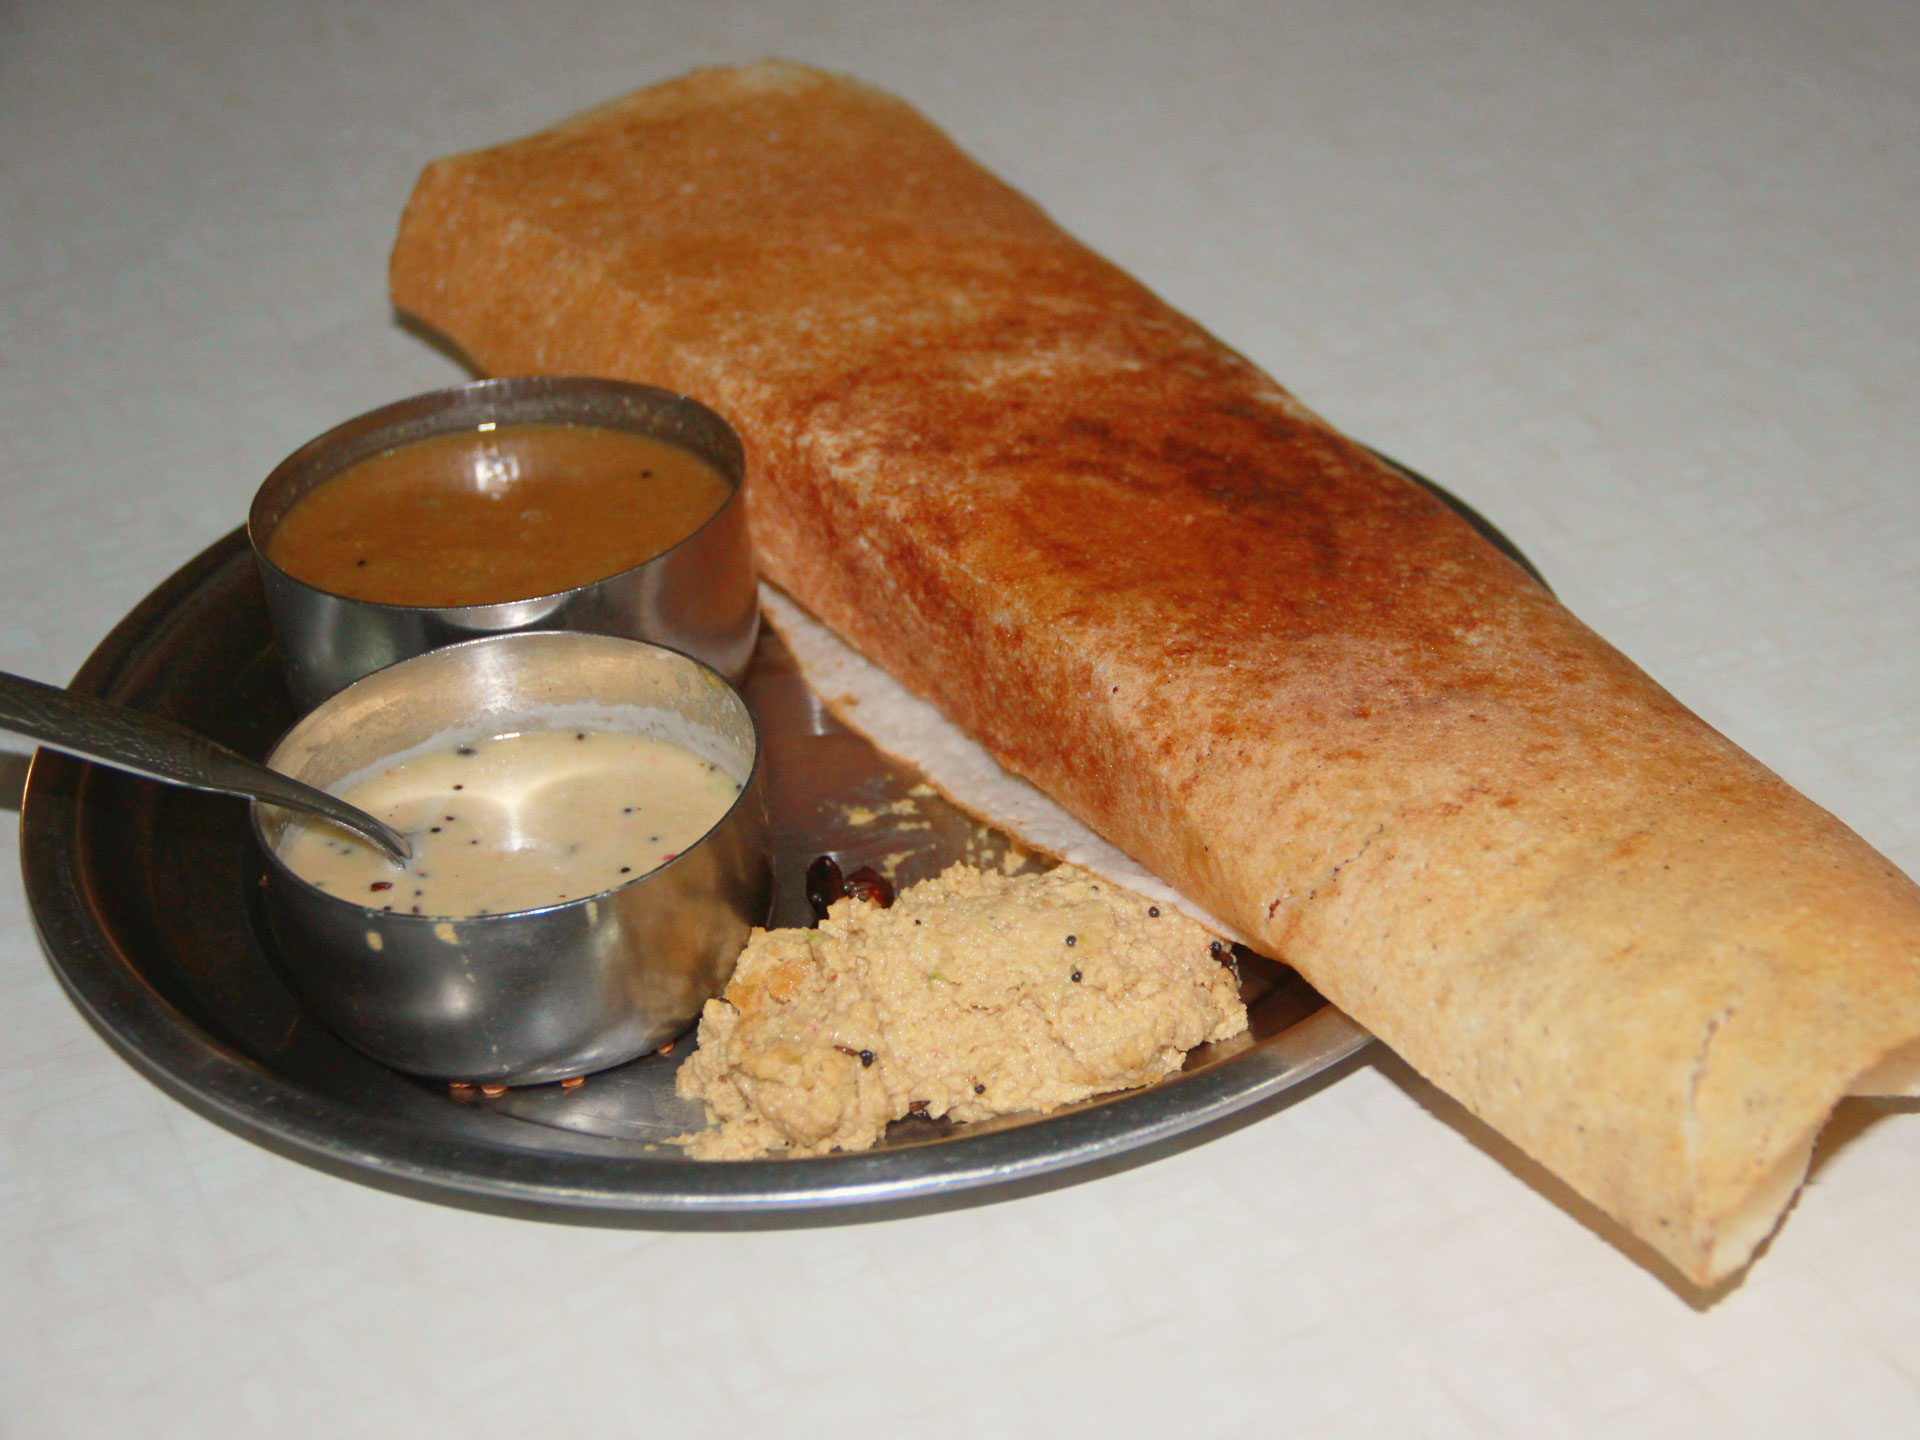
Dish: masala_dosa